Ian Holloway

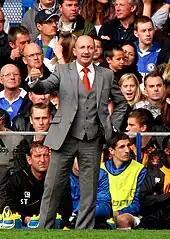
Holloway as Blackpool manager in 2010

On 21 May 2009, it was reported that Holloway, after 364 days out of football, was set to be announced as the new manager of Blackpool following the departure of their caretaker manager Tony Parkes. The appointment was confirmed later the same day with Holloway signing a one-year contract with the club. His first league game in charge of "the Seasiders" was a 1–1 draw with his former club Queens Park Rangers at Loftus Road on 8 August 2009, the opening day of the 2009–10 season. Nine months later, he guided the club to the Premier League after winning the play-offs following a sixth-placed finish in The Championship, becoming only the second Blackpool manager (after Les Shannon in 1970) to win promotion in his first full season. Holloway described the achievement as the best moment of his life, aside from seeing his children born. Holloway followed this up in late July by leading Blackpool to victory in the South West Challenge Cup annual pre-season tournament. It was the first time a Premier League club had taken part.